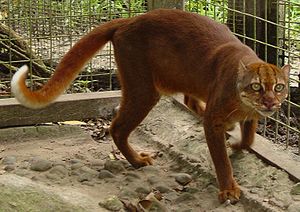
Borneo-kat
Borneo katten er et kattedyr, som lever endemisk på øen Borneo. Den ses sjældnere i forhold til øens andre små kattedyr og klassificeres som moderat truet af organisationen IUCN. Der menes at findes mindre end 2500 kønsmodne individer og tallet er faldende.